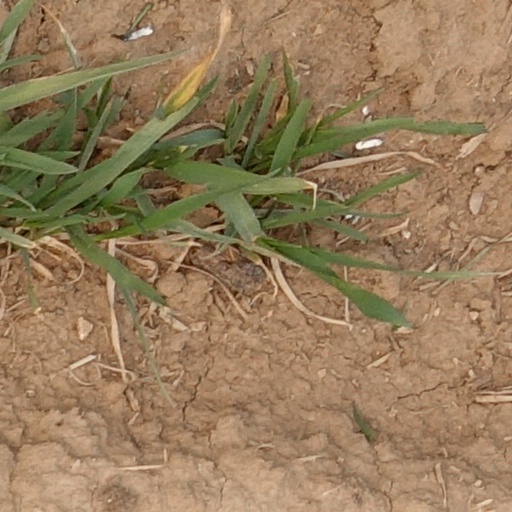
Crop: wheat